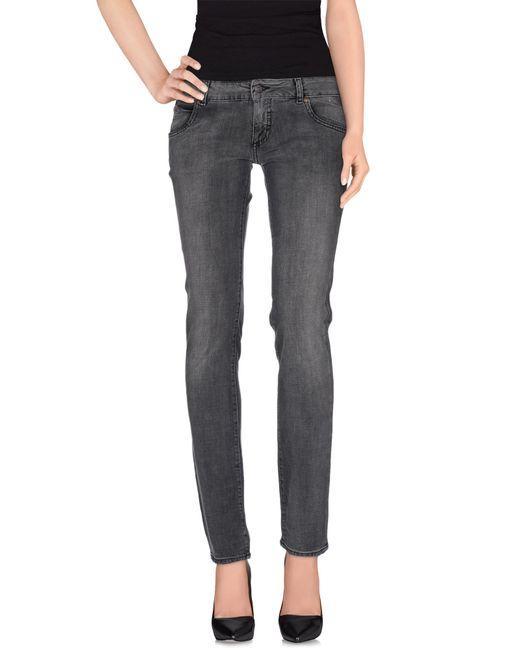
Schwarze Slim Fit Jeans für Damen